History of Belfast

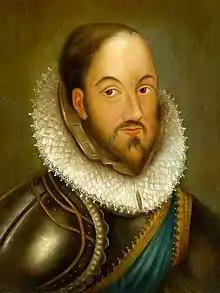
The 1st Baron Chichester, Lord Deputy of Ireland from 1605 until 1616.

During the Tudor conquest of Ireland (1529-1603), the castle was rebuilt yet again, then fortified in 1552 by the Lord Deputy of Ireland, Sir James Croft, during the reign of Edward VI. Croft put this new incarnation of the castle under the command of Hugh Mac Neil Og, who was loyal to the English crown. Mac Neil Og was killed by Scottish raiders in 1555, and Belfast Castle was given to Randolphus Lane. Until the late 16th century most of the land surrounding Belfast was in the hands of the O'Neill clan, led by Brian McPhelim O'Neill. In 1571, during the Enterprise of Ulster, this land was granted to Sir Thomas Smith by Queen Elizabeth I. Over time, Smith would fail fulfill the requirements of his grant by not subduing the area and the land later reverted to the Crown under James I. The 1st Earl of Essex pledged to Elizabeth that he would conquer parts of Ulster at his own expense. In 1573, he set out on his expedition from Liverpool, only to have his convoy get caught in a storm off the coast of Ireland and disperse. Lord Essex was forced to spend the winter in Belfast. In October 1574, Essex lured Sir Brian MacPhelim and his entourage (including his wife) under the pretense of negotiations and a feast in MacPhelim's honour at Belfast Castle. Essex then had MacPhelim's retainers killed and took MacPhelim, his wife and his brother into custody, sending them to Dublin where they were later executed. In 1597, during the Nine Years' War, the English garrison posted at Belfast Castle was captured and killed by Ulster rebels. The castle, village and surrounding Lagan Valley were all devastated during the rebellion.